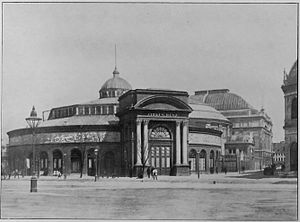
Danske cirkus og cirkusfamilier i Danmark / Danske cirkus / De første cirkusforestillinger
Tyske Cirkus Renz i Cirkusbygningen som nybygget, 1886.
Danske cirkus og cirkusfamilier i Danmark